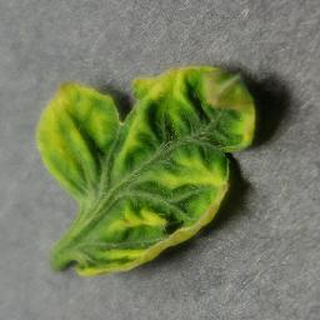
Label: tomato_yellow_leaf_curl_virus